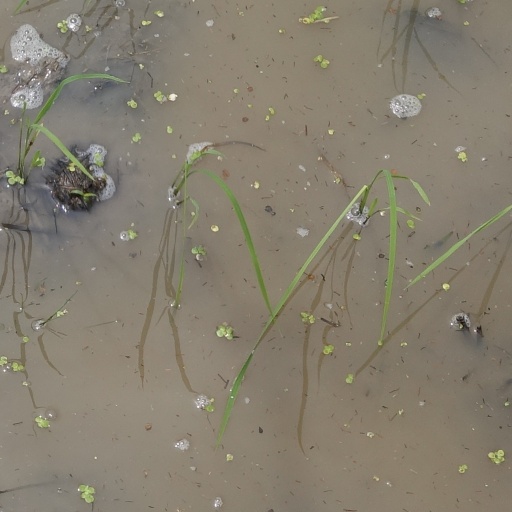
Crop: rice